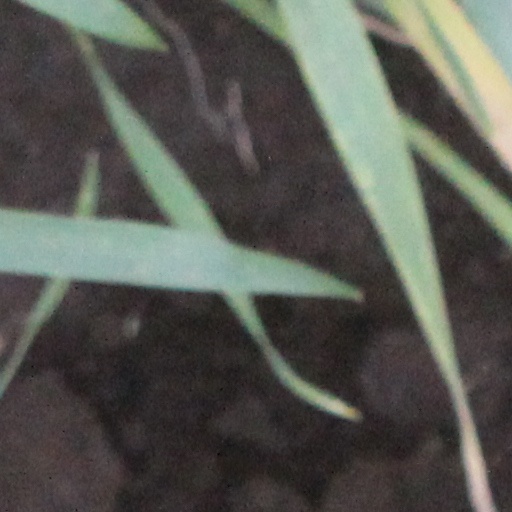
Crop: wheat